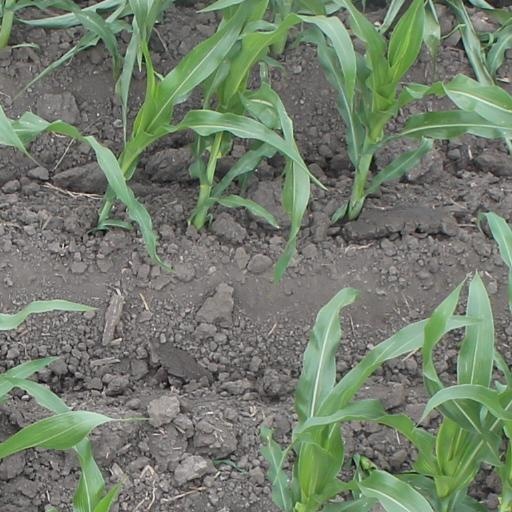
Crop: maize; corn